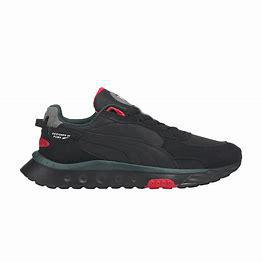
Brand: Puma
Model: Wild Rider